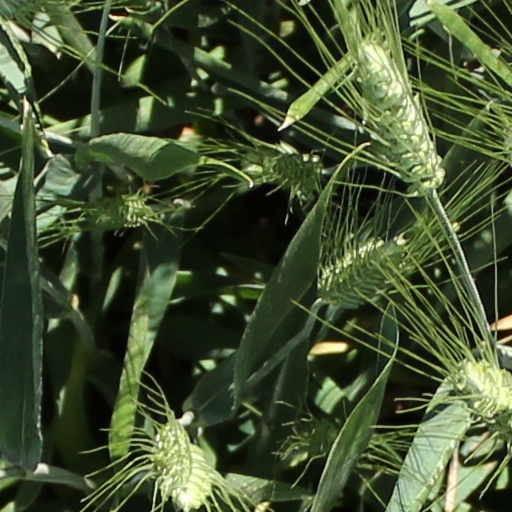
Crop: wheat